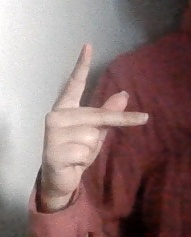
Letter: dha